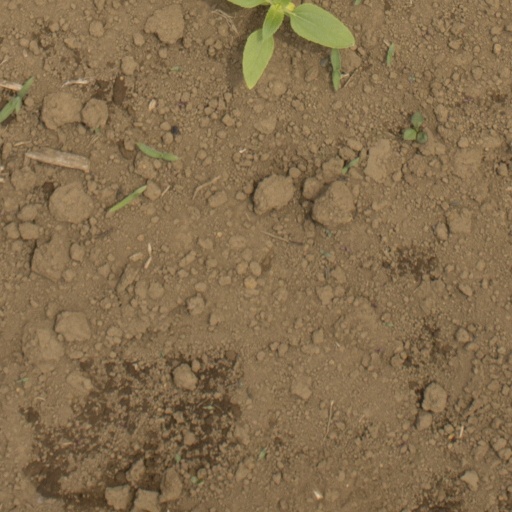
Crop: Jerusalem artichoke